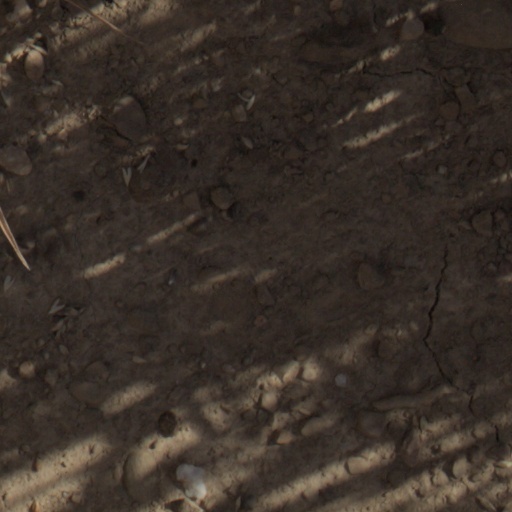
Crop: wheat